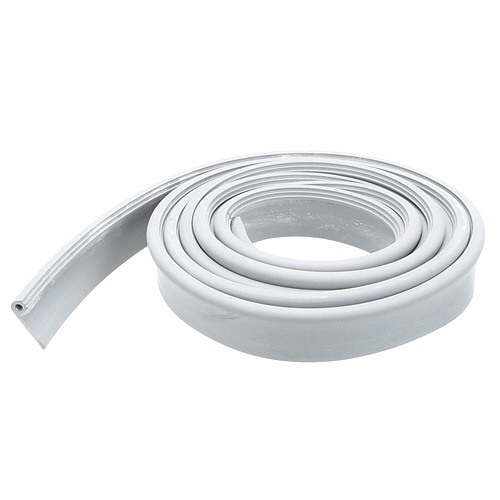
ALTO-SHAAM ALTGS2398 DOOR GASKET (10 FT);120.5-IN
Description: DOOR GASKET (10 FT)120.5" FOR ALTO-SHAAM Fits Brand: ALTO-SHAAM Manufacturer: ALTO-SHAAM Manufacturer part number: ALTGS2398 This part is covered by manufacturer warranty. Known as: ALTGS2398
Brand: Alto-Shaam
Category: Home & Garden > Kitchen & Dining > Kitchen Appliance Accessories > Cooktop, Oven & Range Accessories